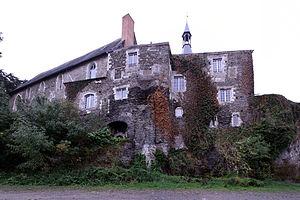
L'ancien couvent des Cordeliers d'Angers appelé également ancien couvent des Cordeliers de la Baumette ou ancient Couvent de la Baumette, est un édifice religieux fondé au XVᵉ siècle par le roi René et situé à la limite sud de la commune d'Angers.
Cet article recense les sites naturels protégés en Maine-et-Loire.